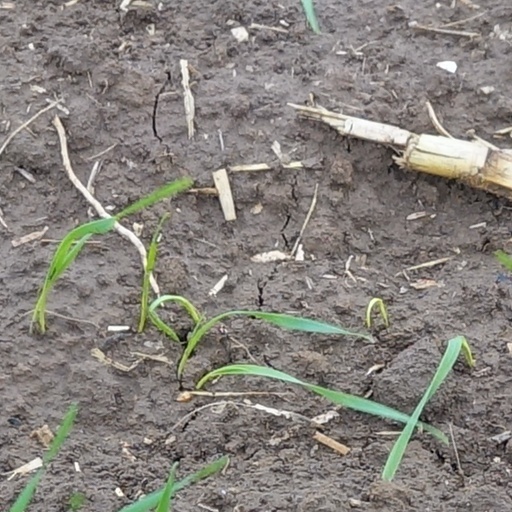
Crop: wheat